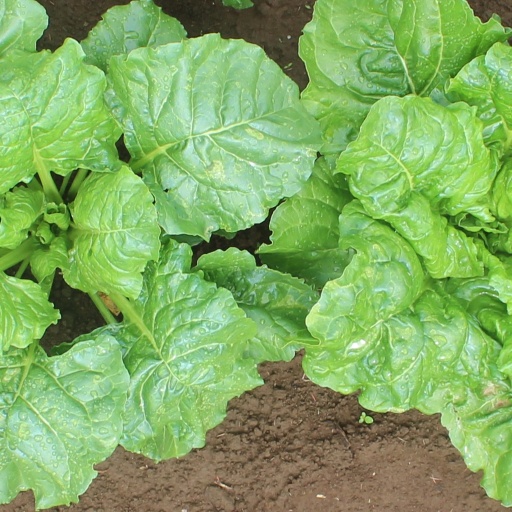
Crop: sugar beet